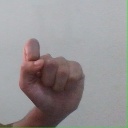
अक्षर: घ